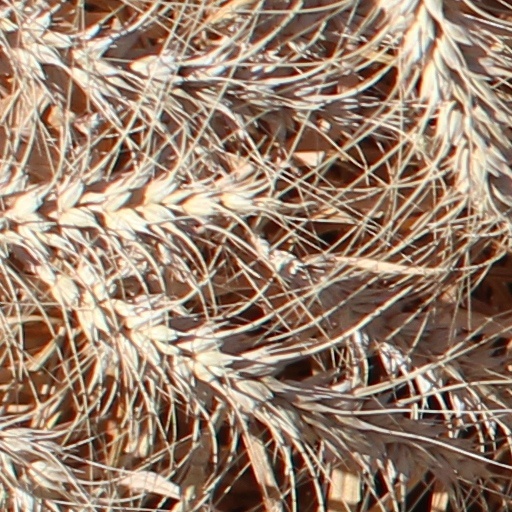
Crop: wheat